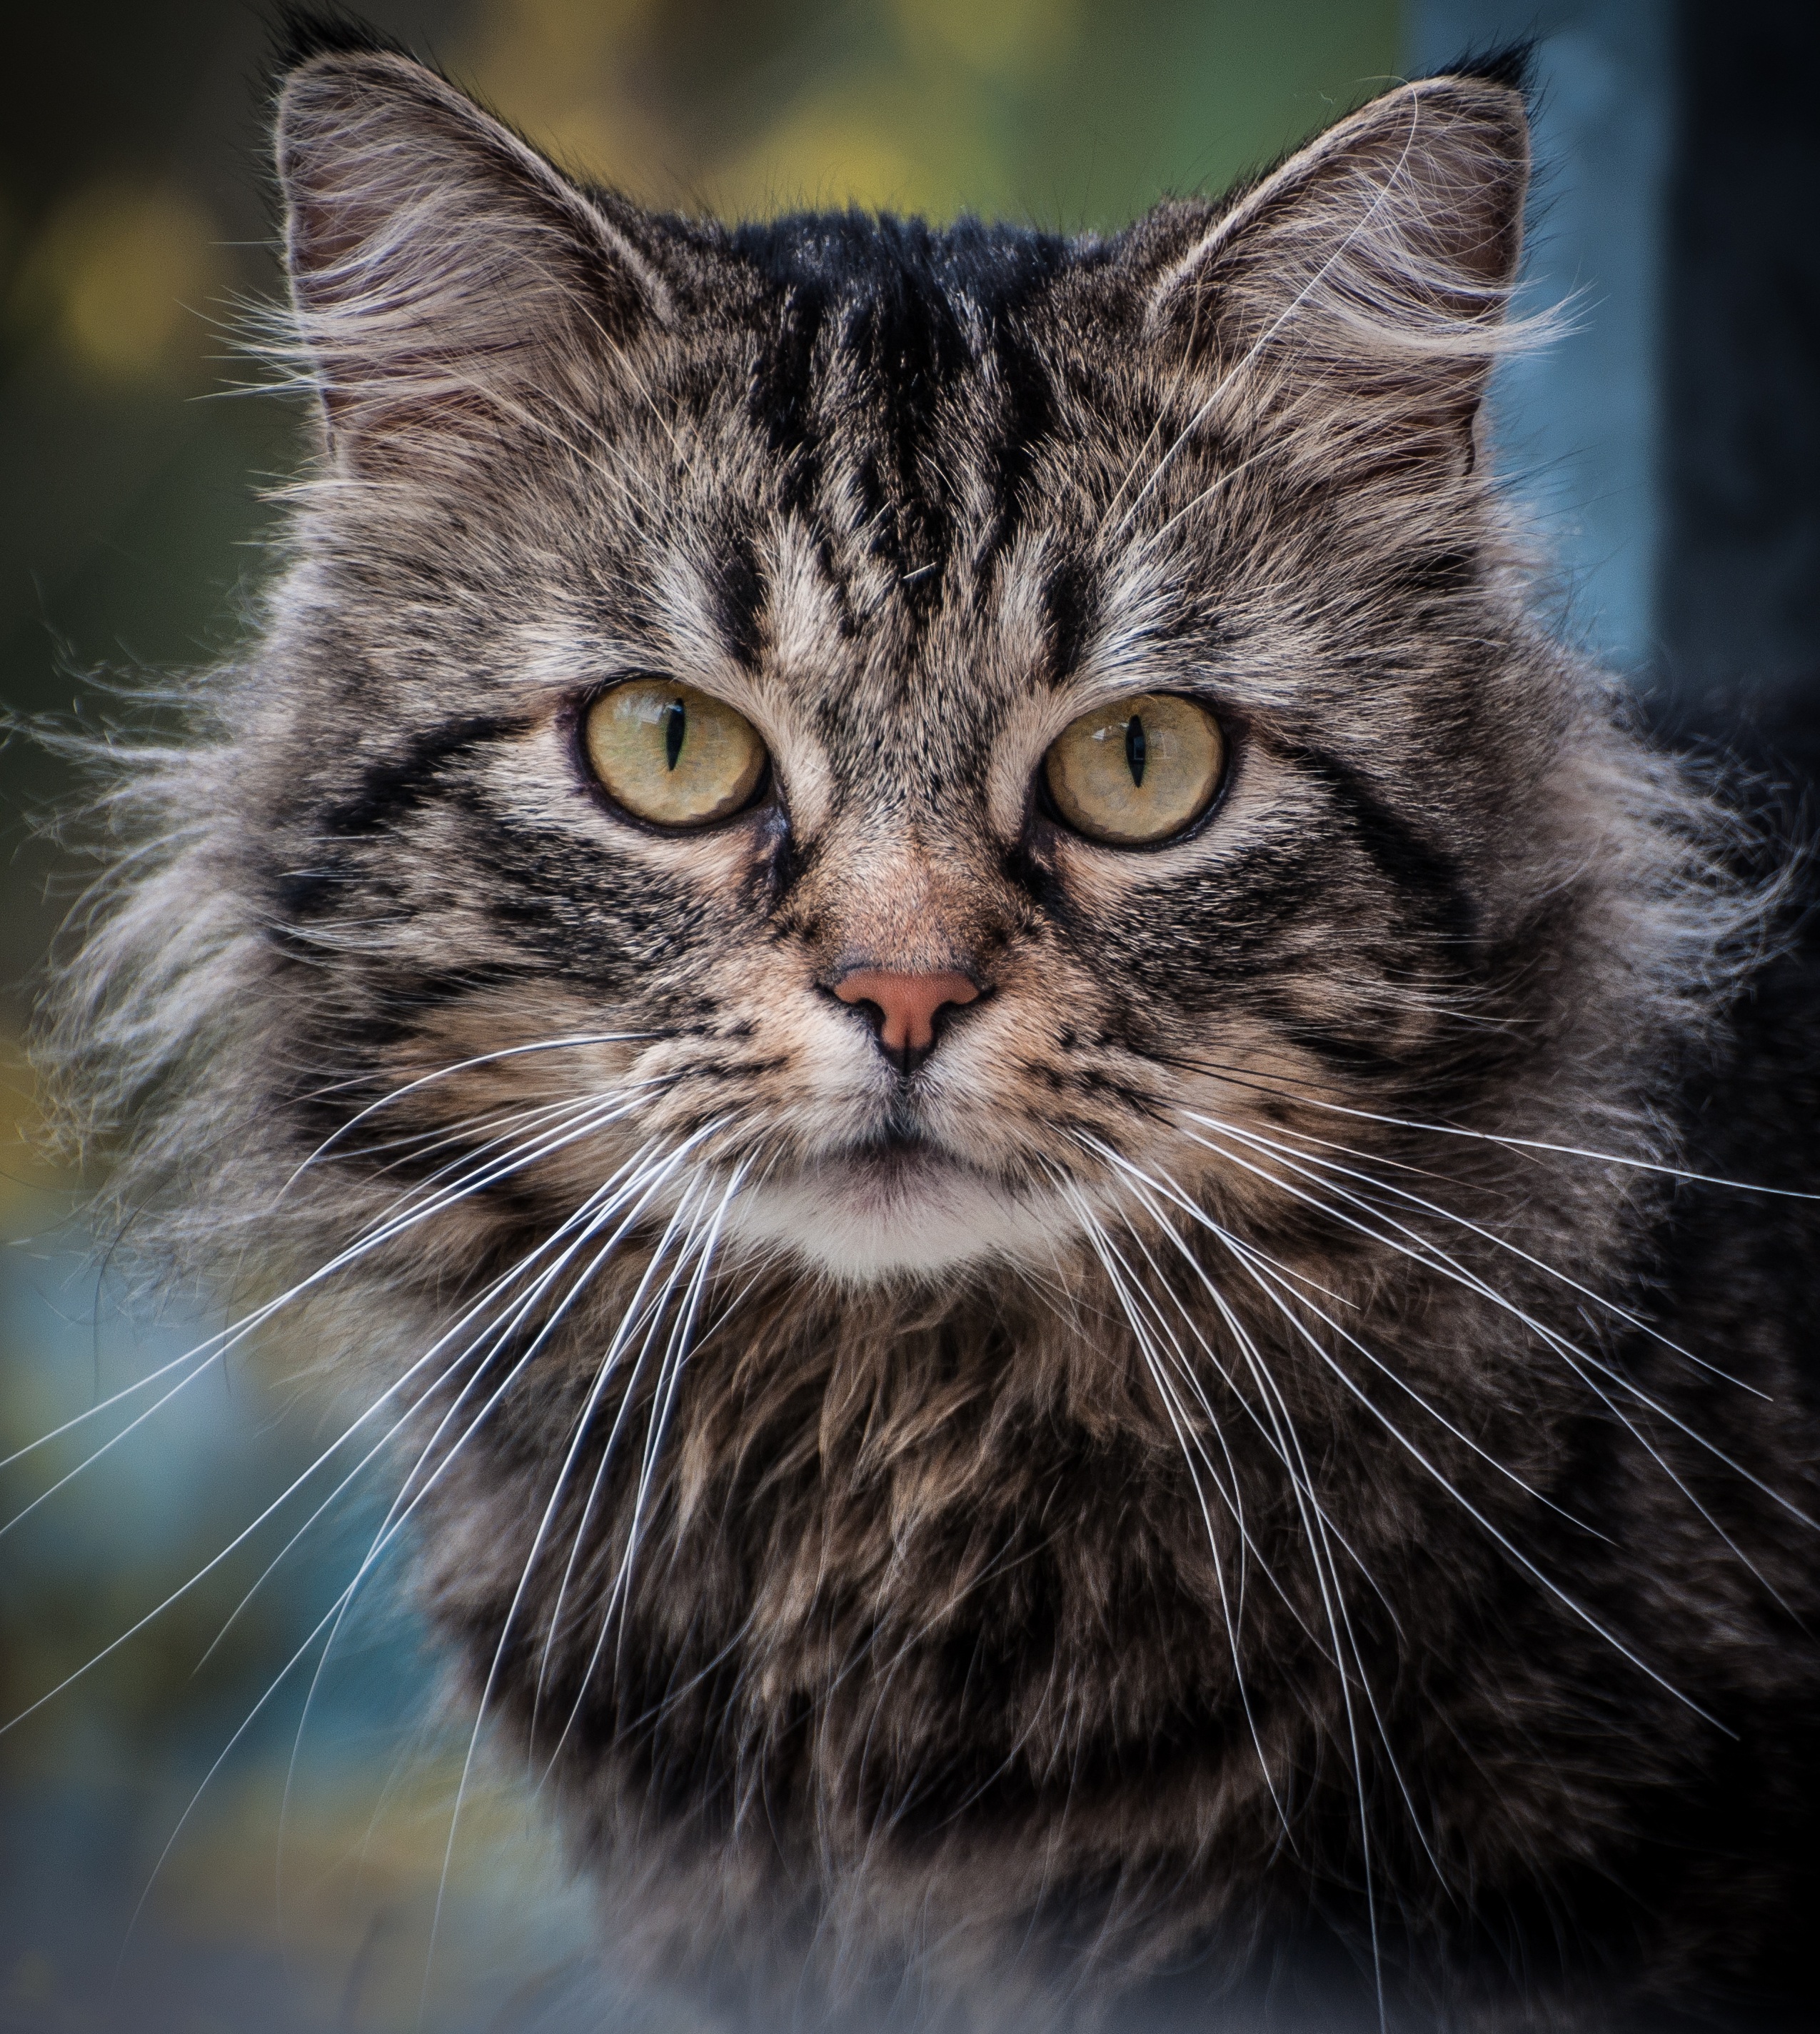
animal, portrait, cat, mammal, fauna, close up, eyes, whiskers, look, vertebrate, siberian, tabby cat, norwegian forest cat, european shorthair, wild cat, small to medium sized cats, cat like mammal, domestic short haired cat, domestic long haired cat